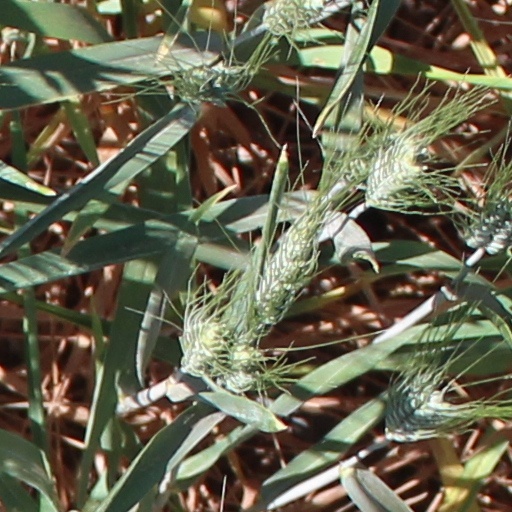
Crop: wheat